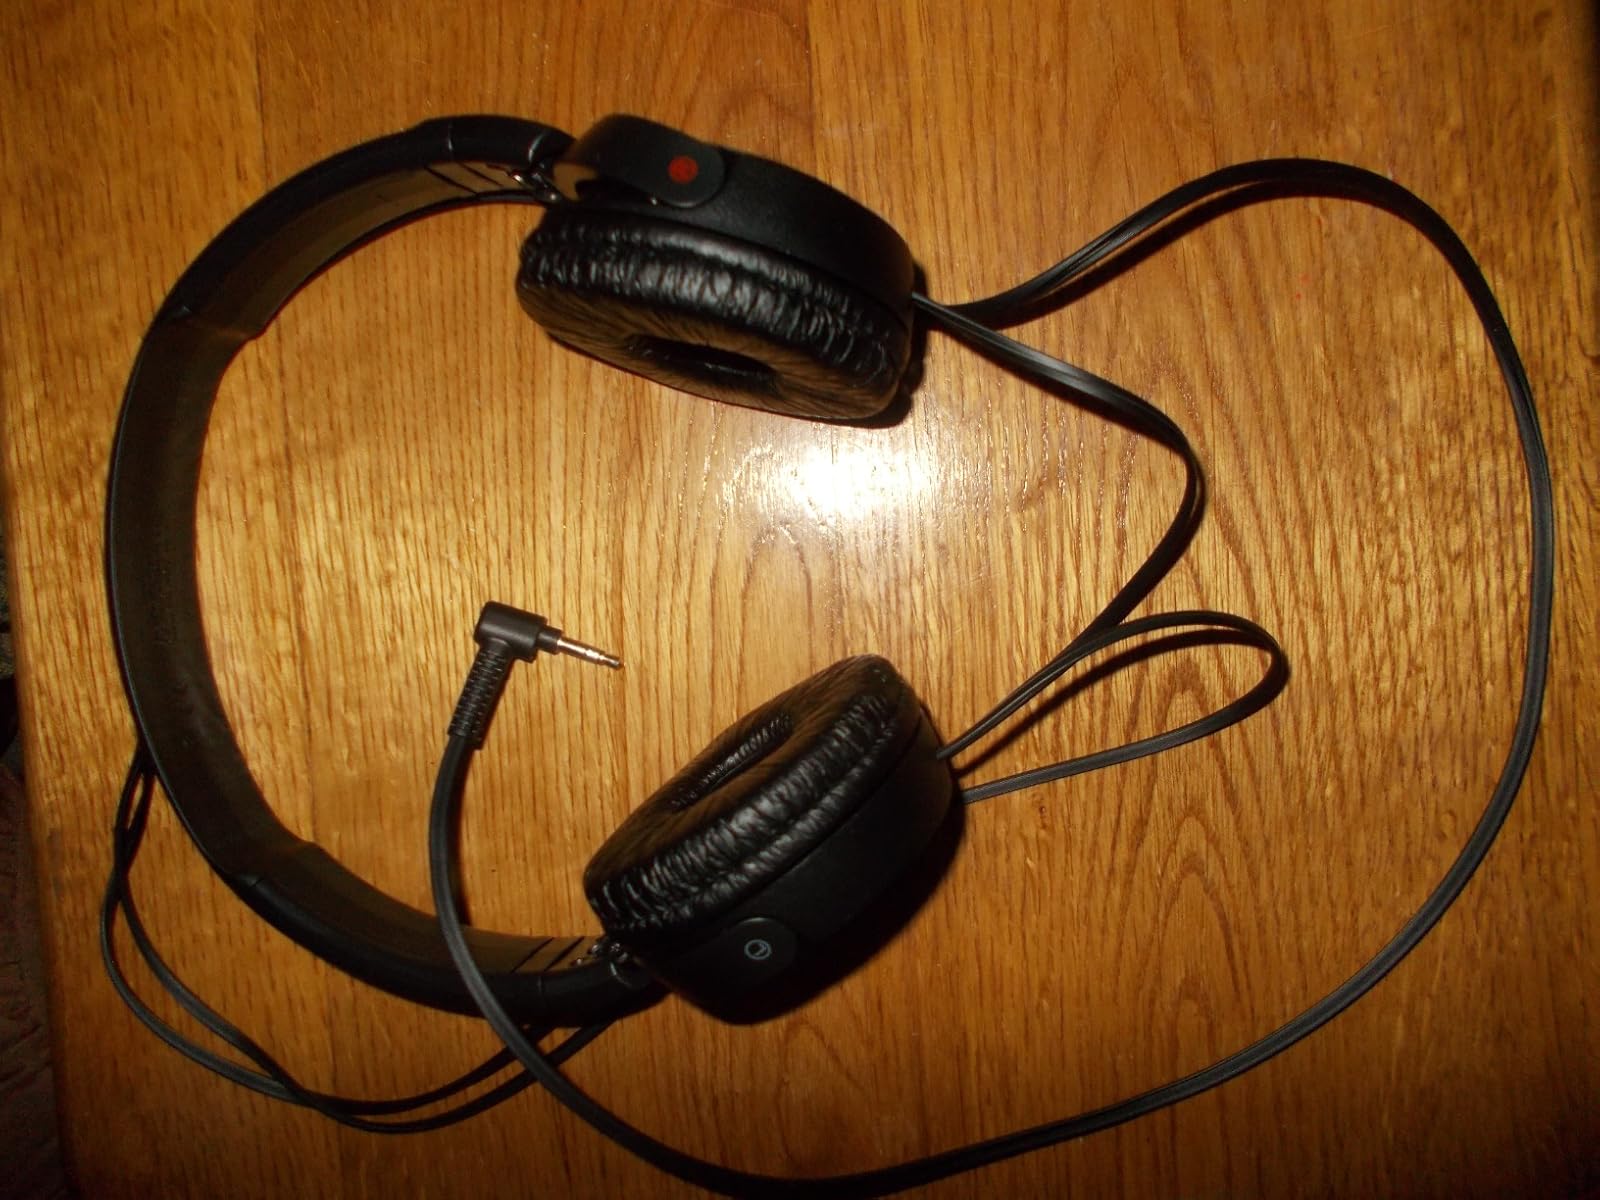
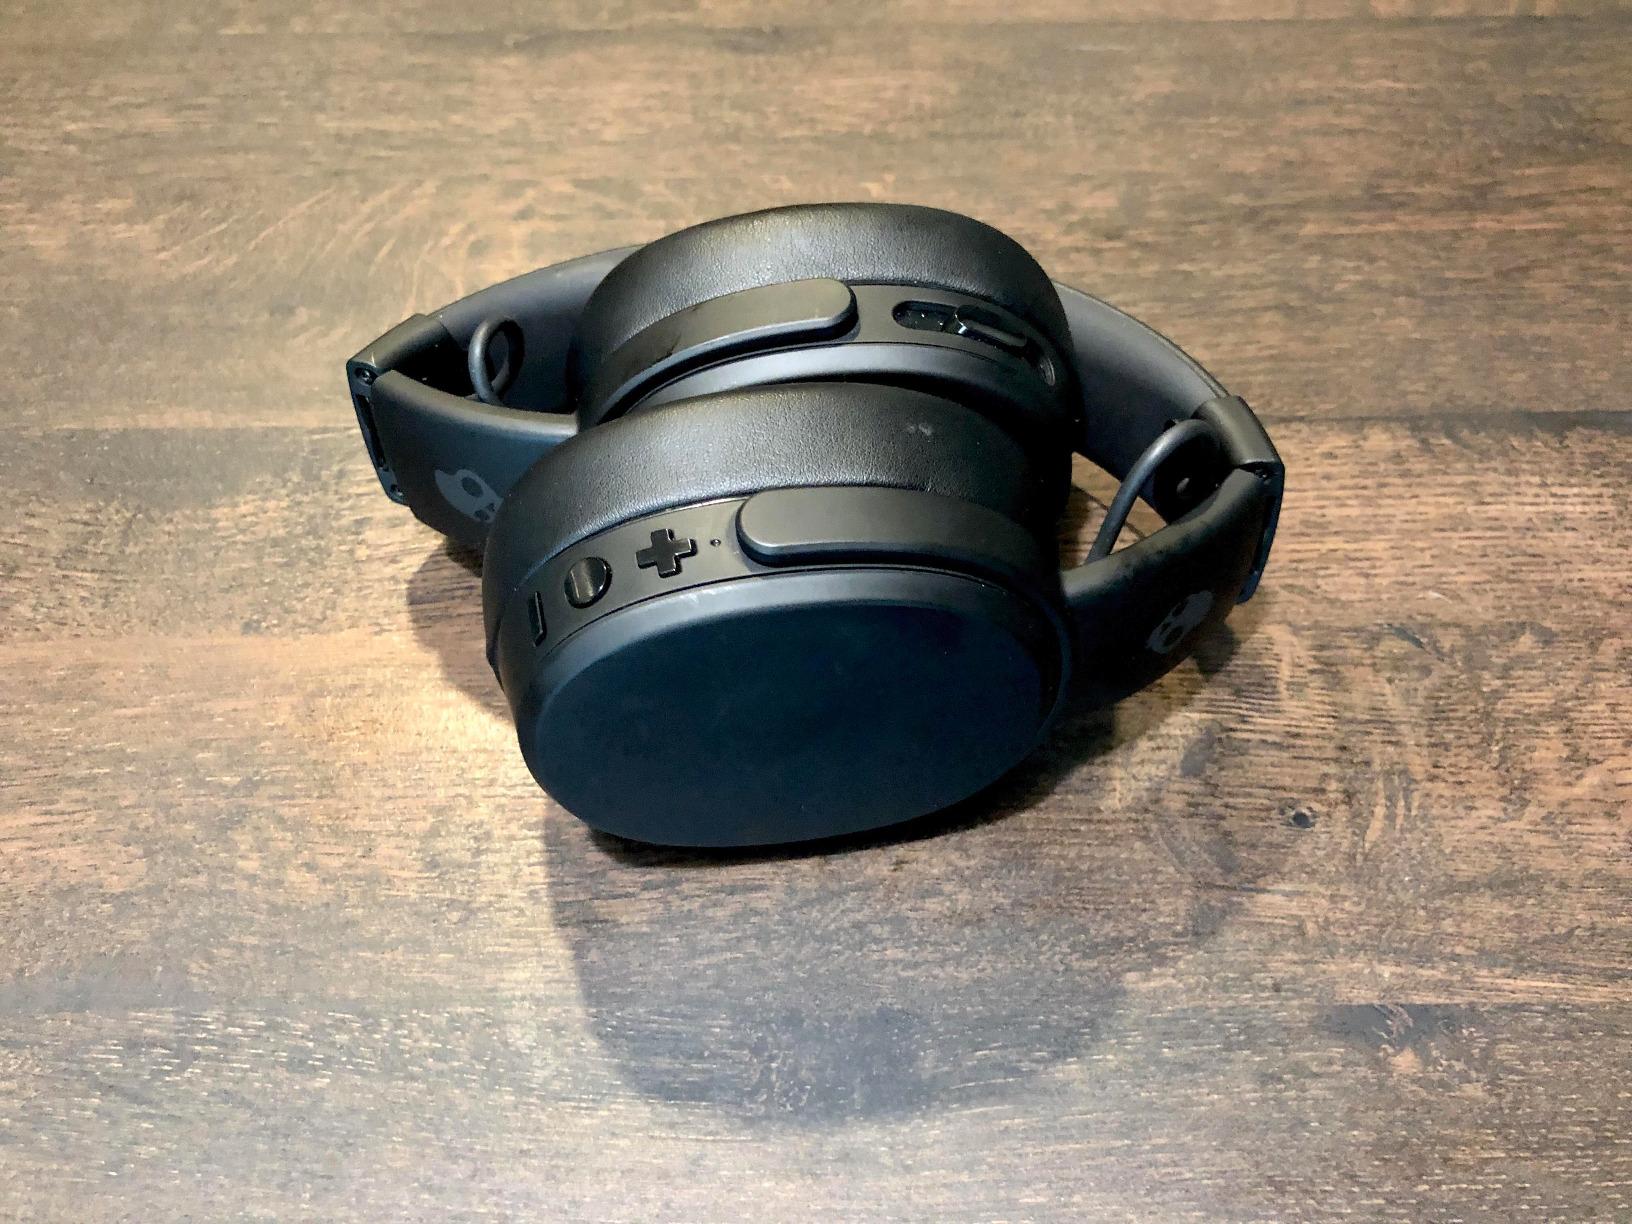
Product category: headphones
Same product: no